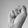
ASL letter: S